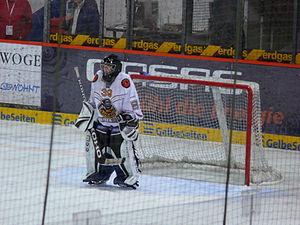
La Women’s League est le nom du championnat de Suisse élite de hockey sur glace féminin, organisée par la Regio League, un organe de la Swiss Ice Hockey Federation chargé d'organiser les compétitions de hockey amateur en Suisse. Son équivalent masculin est appelé National League.